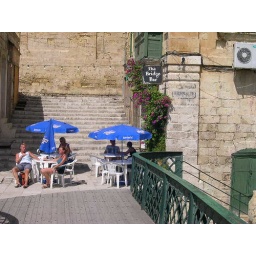
the bridge bar in valletta